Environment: real
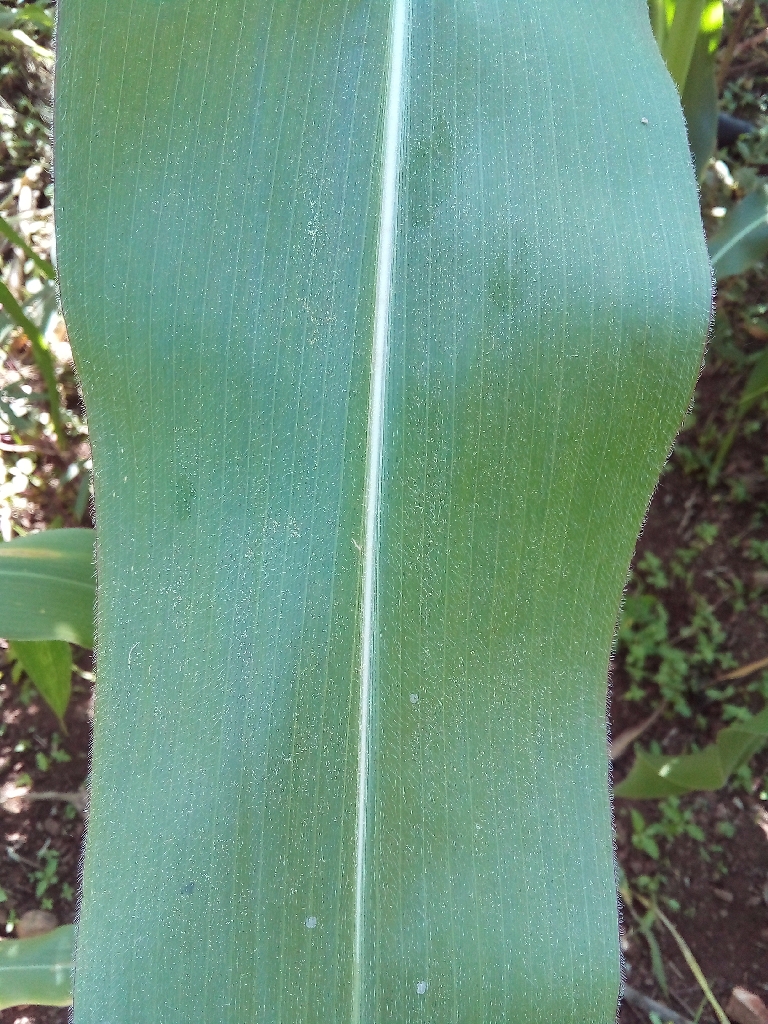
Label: healthy